Electric Marathon

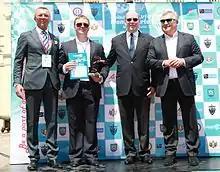
Andriy Bilyy, Prince Albert II of Monaco and Ex-President of Poland Aleksander Kwasniewski are awarding the winners of Electric Marathon 2016, Plug-In Hybrids category

Electric Marathon is an "intellectual rally". It is conducted on the public roads, and the winner is defined not by the speed or time, but by the accuracy of timing and navigation, the reliability of the vehicle on long and complicated distances. An ideal time is set by the so-called "zero" car, and the winner is that crew that shows the time nearest to the ideal time. During the rally, all participants have to follow the traffic rules.